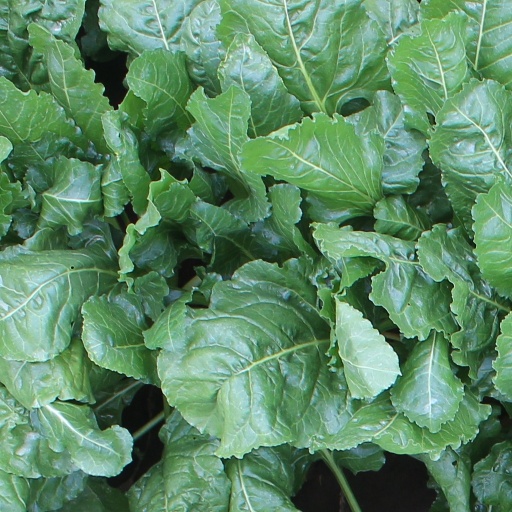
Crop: sugar beet